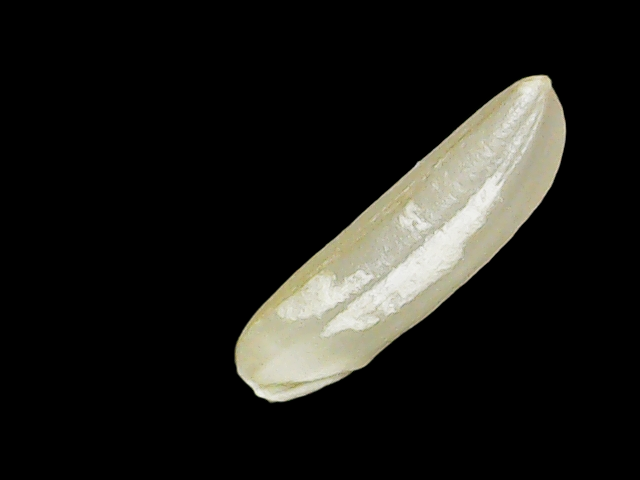
Rice variety: Binadhan14